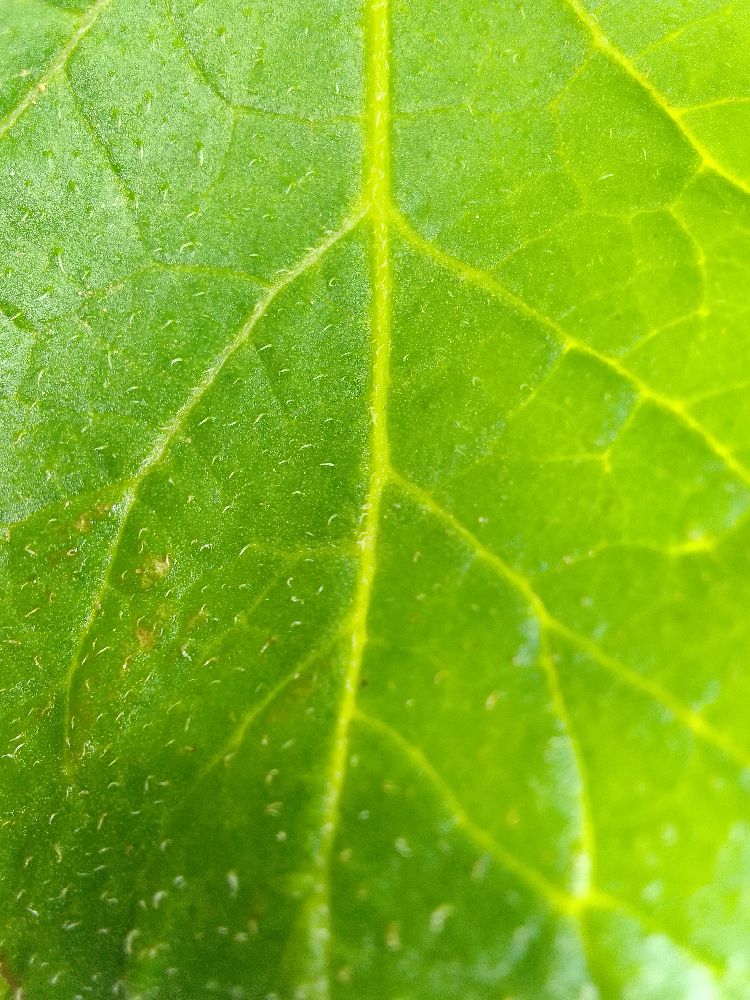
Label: Healthy